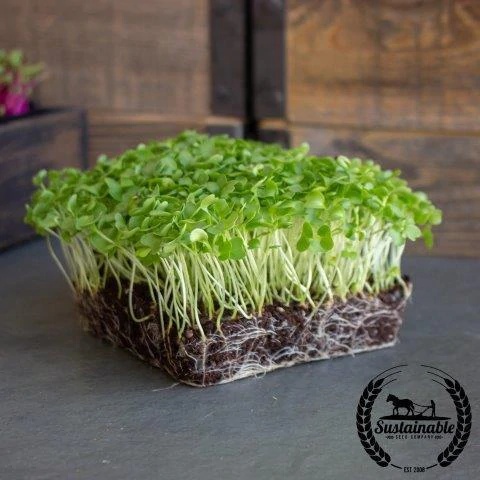
Organic Kale
1.5 oz. Organic Kale
Brand: Monarch Hills Microgreens
Category: Food, Beverages & Tobacco > Food Items > Fruits & Vegetables > Fresh & Frozen Vegetables > Greens > Kale